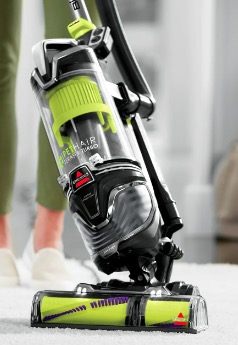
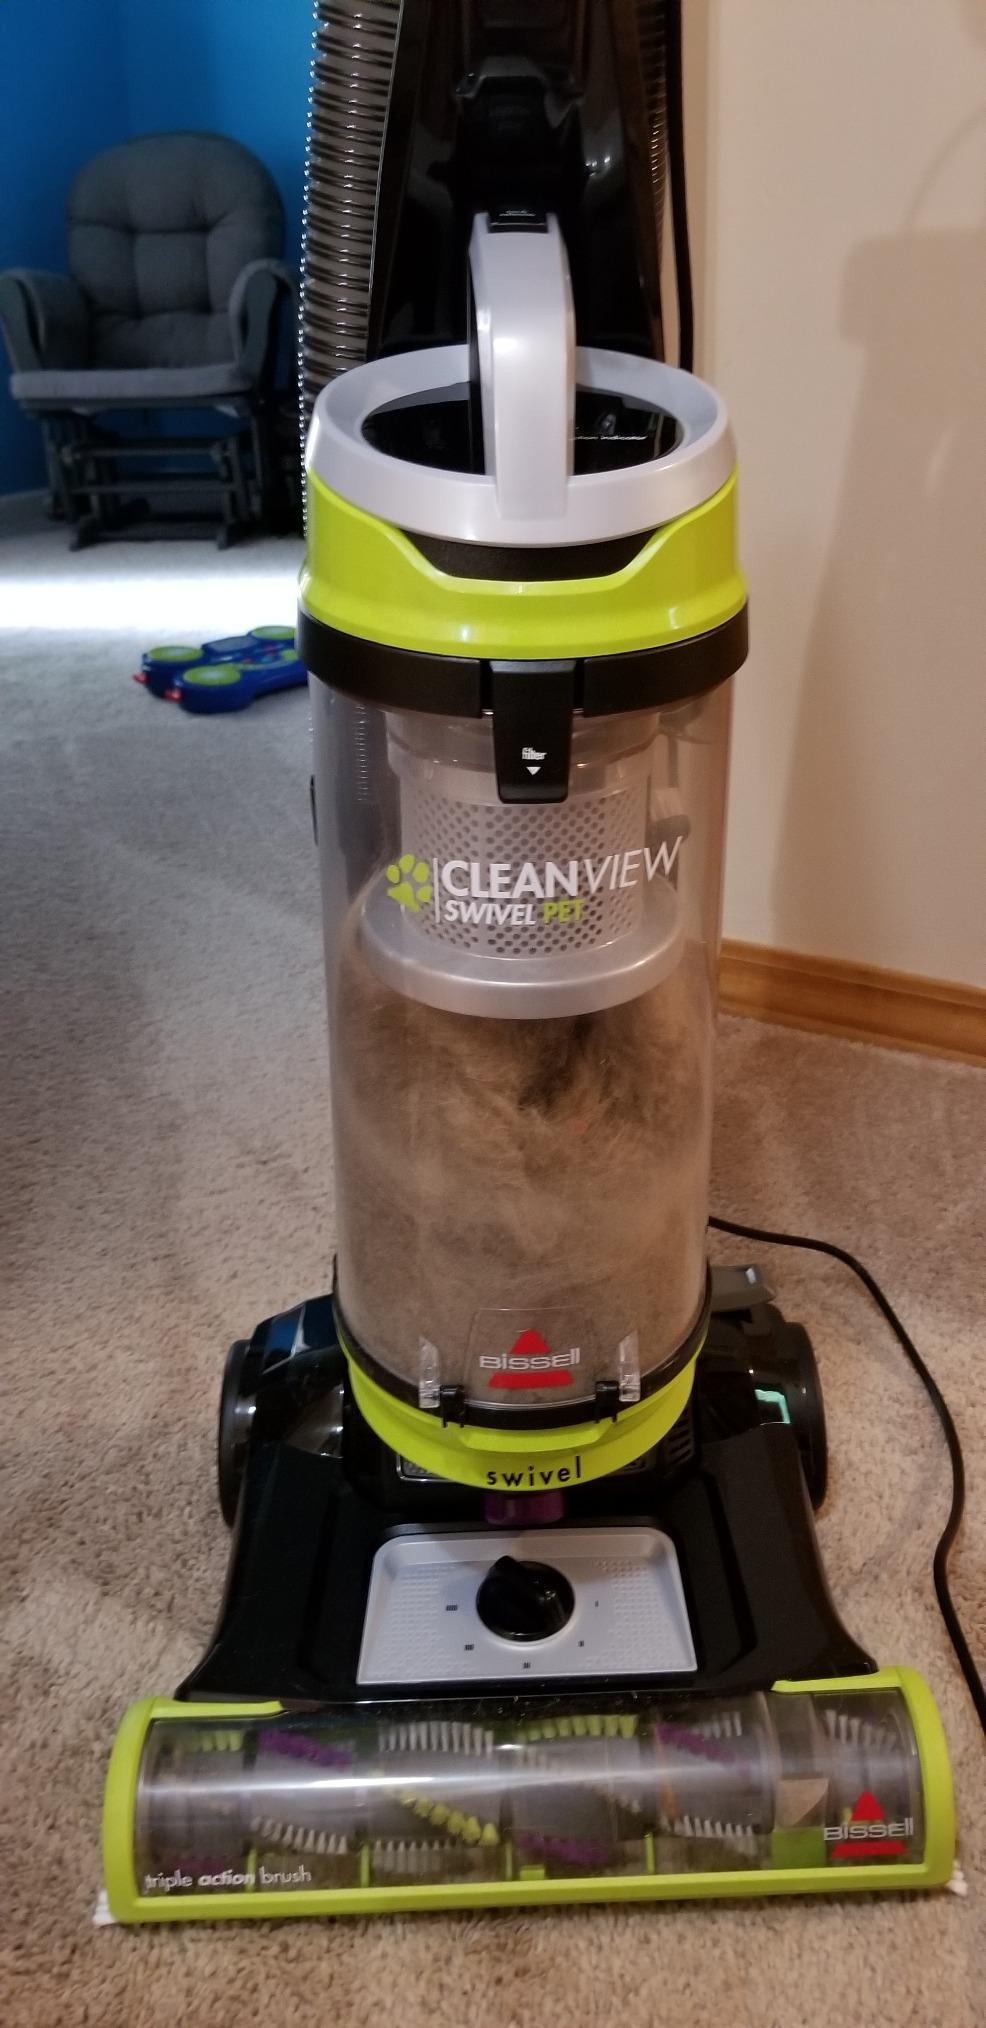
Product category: items_vacuum
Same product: no